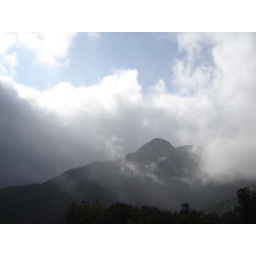
Impressive sky with trees, mountain, cloud blowing in the sunlight